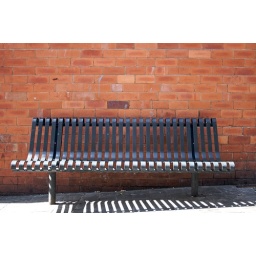
This chair and striking red wall are near the Corn Exchange.